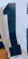
Number: 1